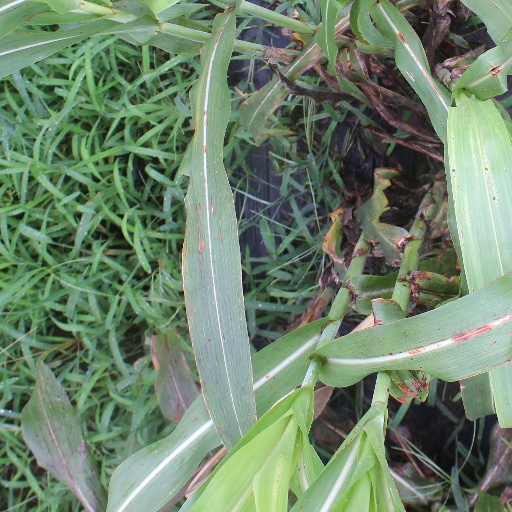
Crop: sorghum